42 Commando

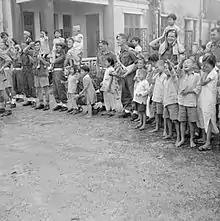
The British Reoccupation of Hong Kong in 1945: Men of 42 Marine Commando and children from the Tai Po Orphanage watch a fireworks display during a party hosted by the unit.

Following the Second World War 1st, 2nd and 4th commando brigades disbanded leaving only one brigade – the 3rd (40(RM), 42(RM) and 45(RM)). The Commando was involved in operations during the confrontation with Indonesia (Borneo). It was during this tour that the famous Limbang raid was conducted by Lima Company. Throughout the following decade it was based in Singapore at (RNAS Sembawang).